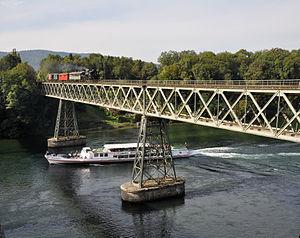
Cette liste contient les ponts présents sur le Rhin et ses bras. Elle est donnée par province néerlandaise, land allemand, département français, canton suisse, land autrichien ou pays depuis l'aval du fleuve vers son amont et précise pour chacun le nom des communes reliées, en commençant par celle située sur la rive gauche.